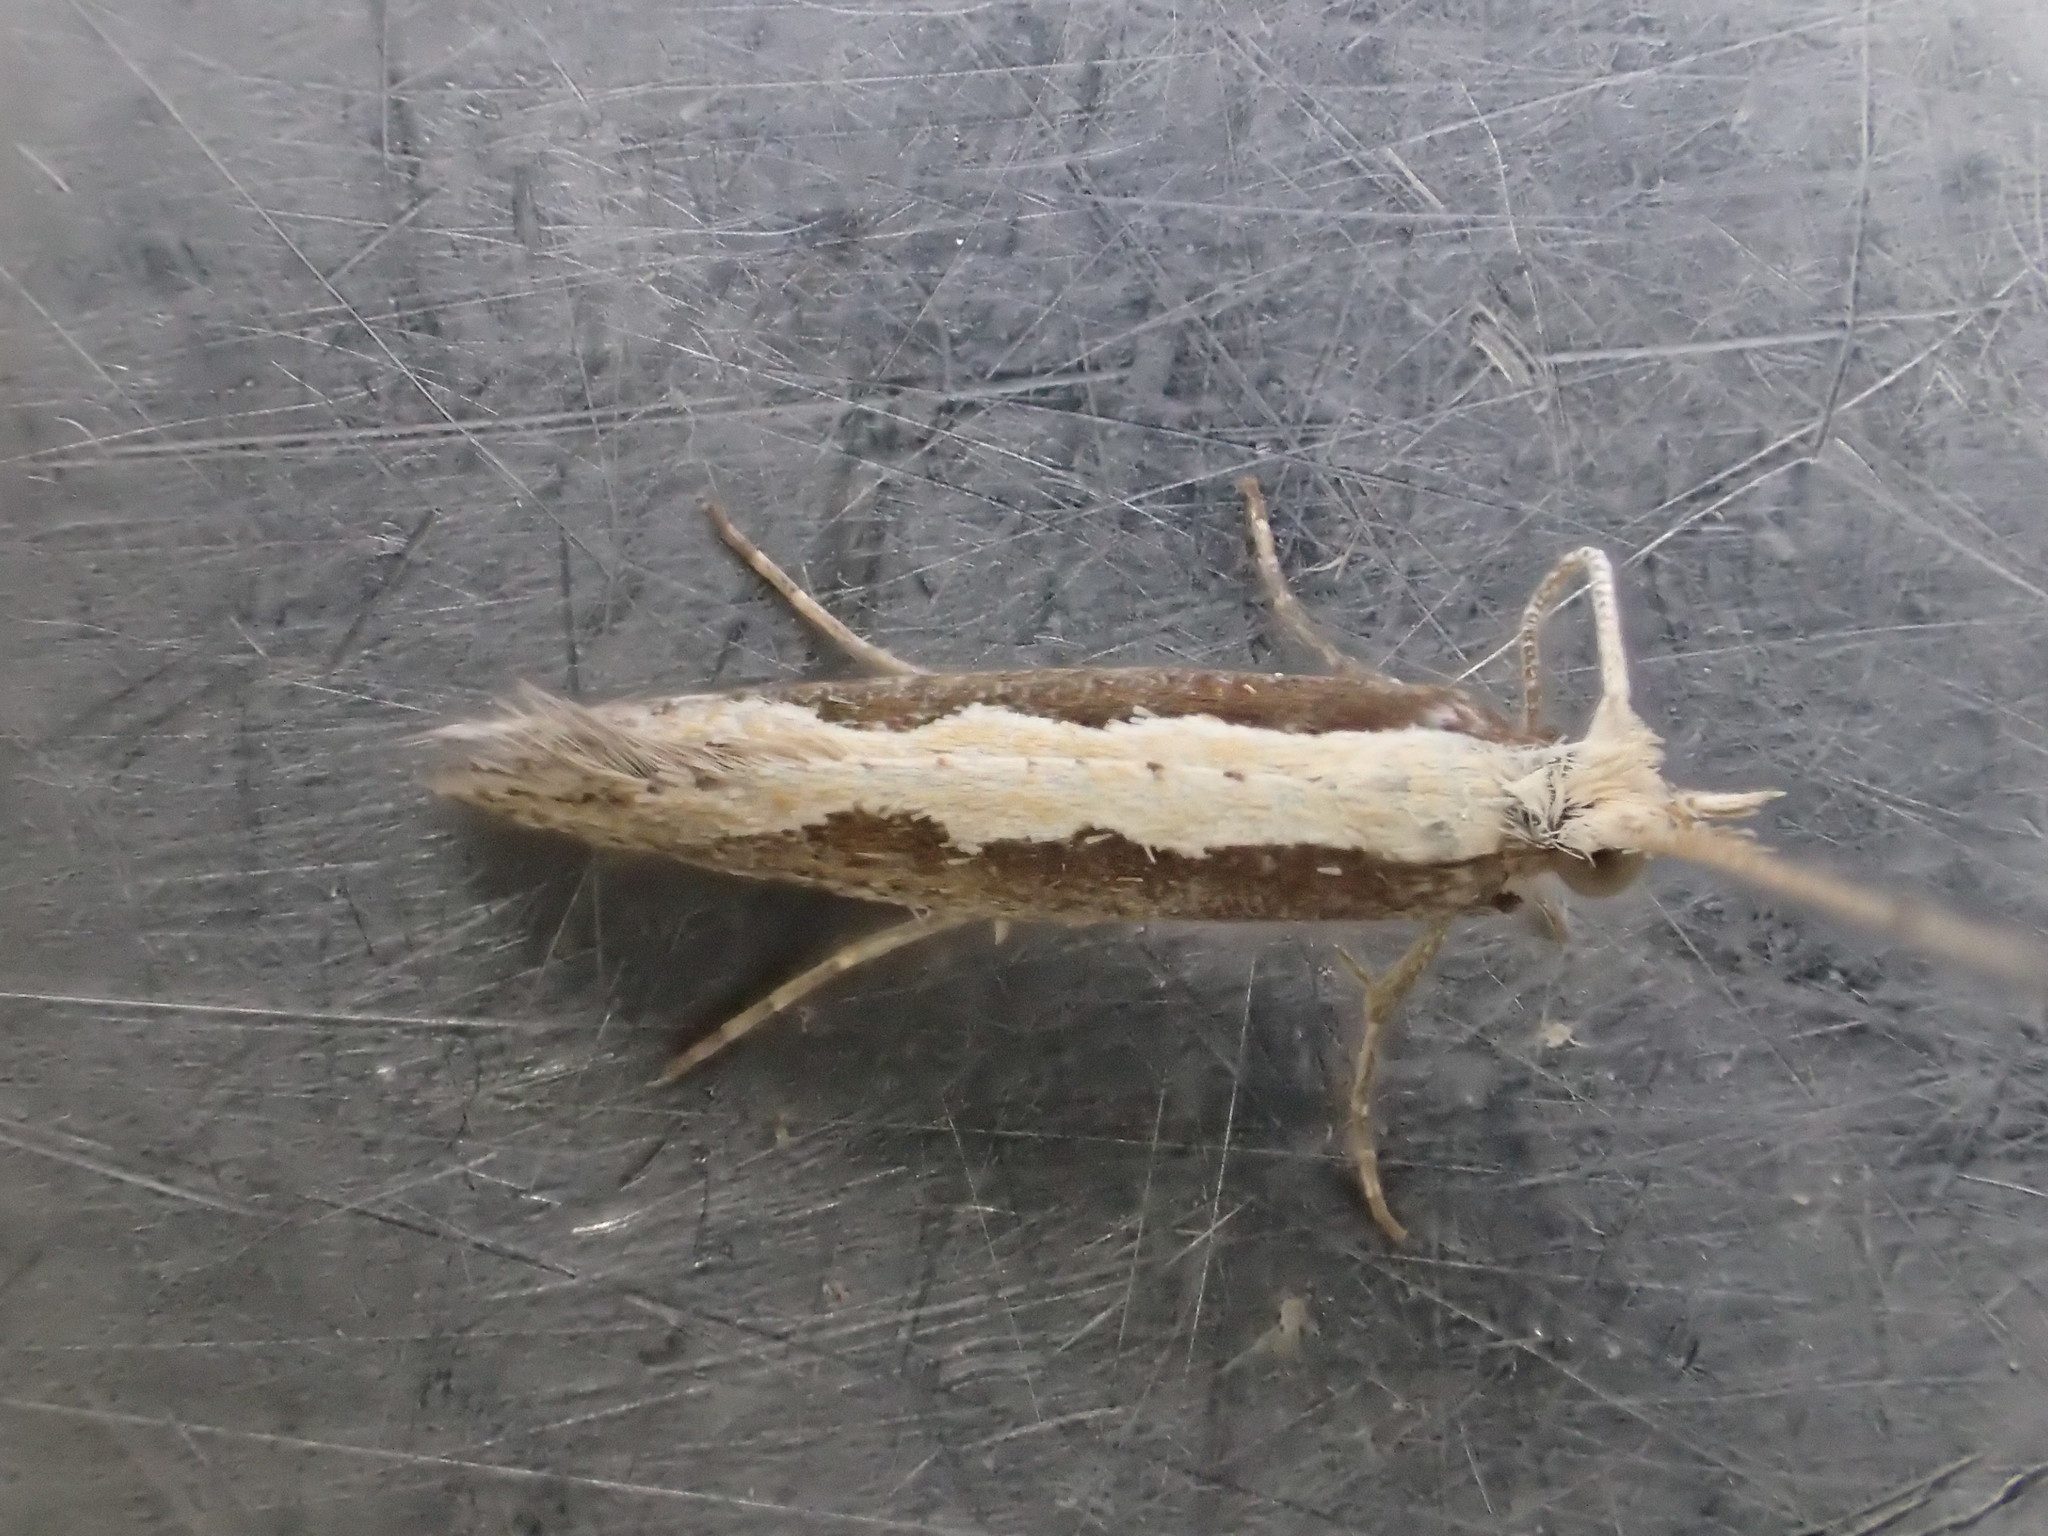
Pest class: diamondback_moth